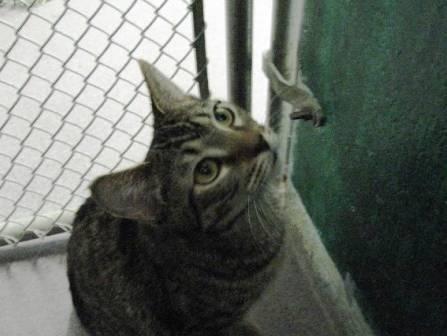
cat